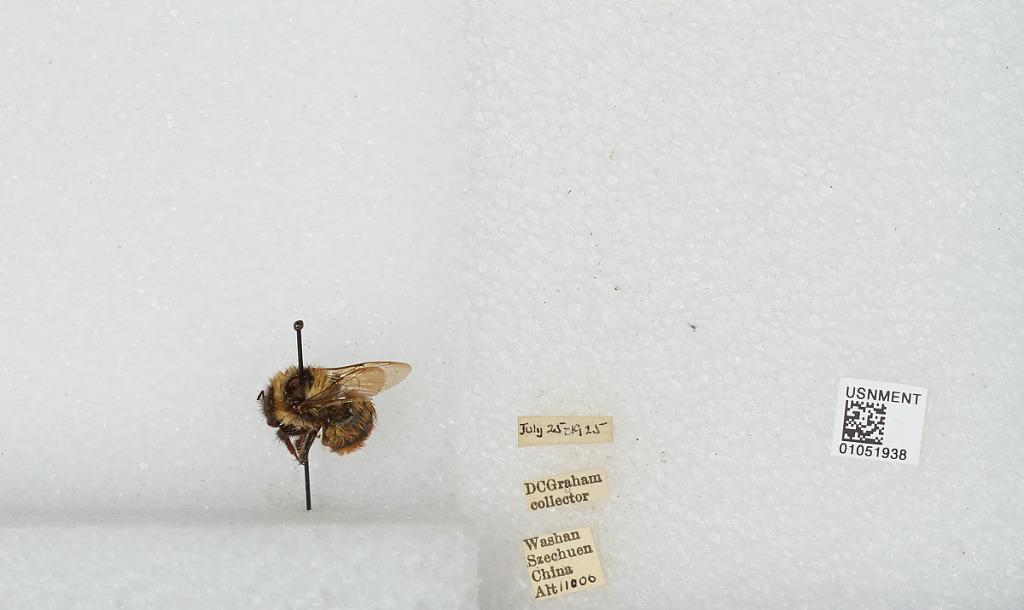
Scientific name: Bombus sp.
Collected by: D. Graham
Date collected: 1925-7-25
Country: China
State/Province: Sichuan
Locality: Washan